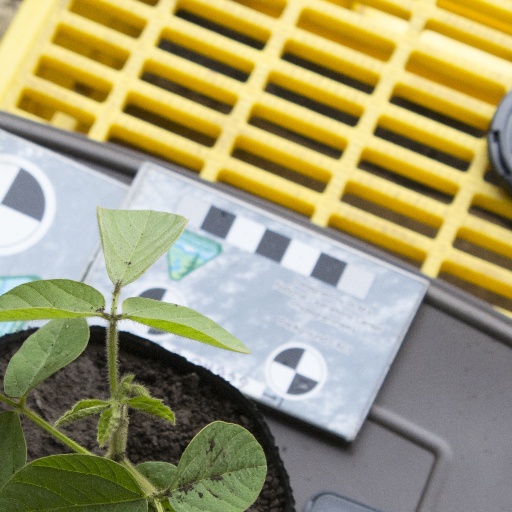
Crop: soybean